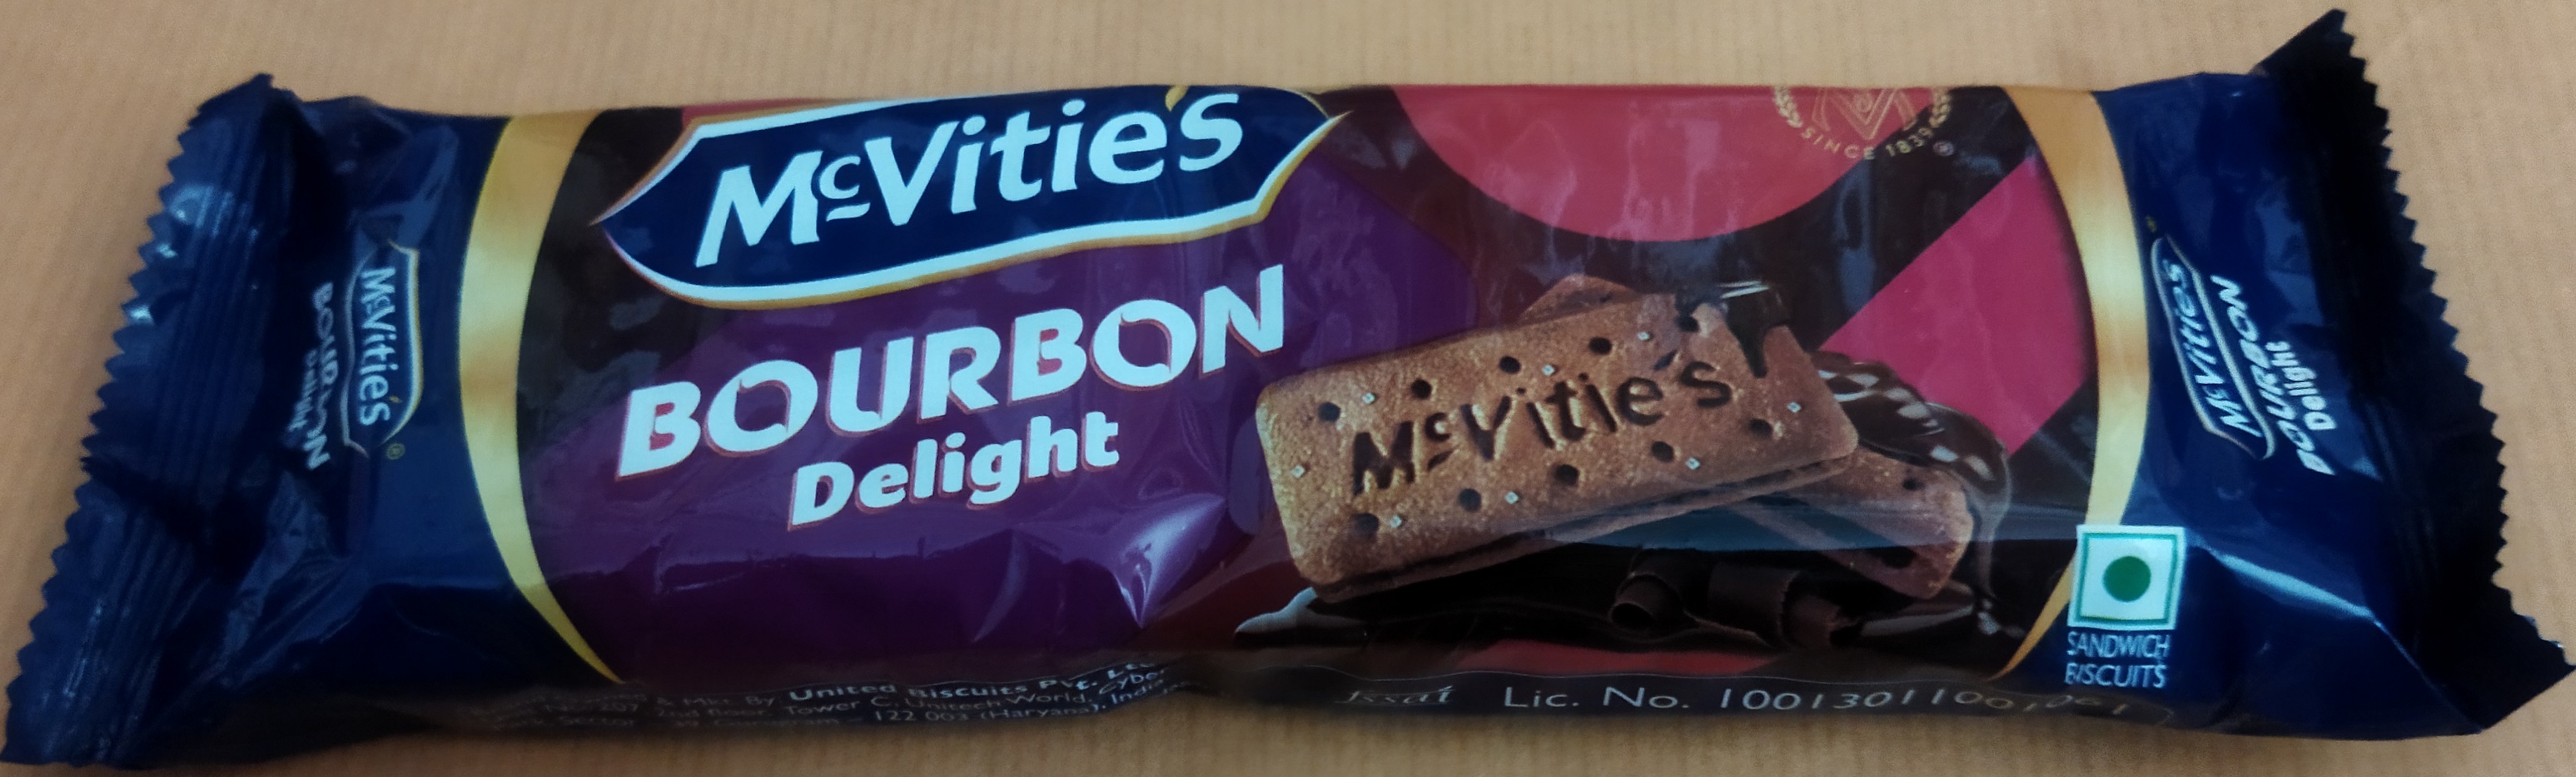
Label: plastics